Char B1

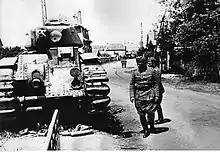
General Walther von Reichenau inspects a destroyed Char B1 bis (No. 236, "Le Glorieux"), May 1940.

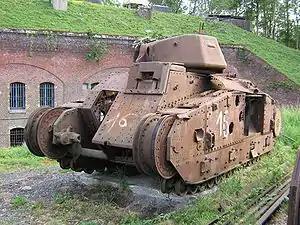
The wreck of the last surviving Char B1 at Fort de Seclin, Seclin, France (2007)

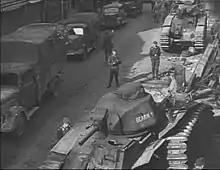
Char B1 bis of 1 DCR destroyed by their crews at Beaumont in May 1940

The outer appearance of the Char B1 reflected the fact that development started in the twenties: like the very first tank, the British Mark I tank of World War I, it still had large tracks going around the entire hull and large armour plates protecting the suspension—and like all tanks of that decade it had no welded or cast hull armour. The similarity resulted partly from the fact that the Char B1 was a specialised offensive weapon, a break-through tank optimised for punching a hole into strong defensive entrenchments, so it was designed with good trench-crossing capabilities. The French Army thought that dislodging the enemy from a key front sector would decide a campaign, and it prided itself on being the only army in the world having a sufficient number of adequately protected heavy tanks. The exploitation phase of a battle was seen as secondary and best carried out by controlled and methodical movement to ensure superiority in numbers, so for the heavy tanks also mobility was of secondary concern. Although the Char B1 had a reasonably good speed for the time of its conception, no serious efforts were made to improve it when much faster tanks appeared.